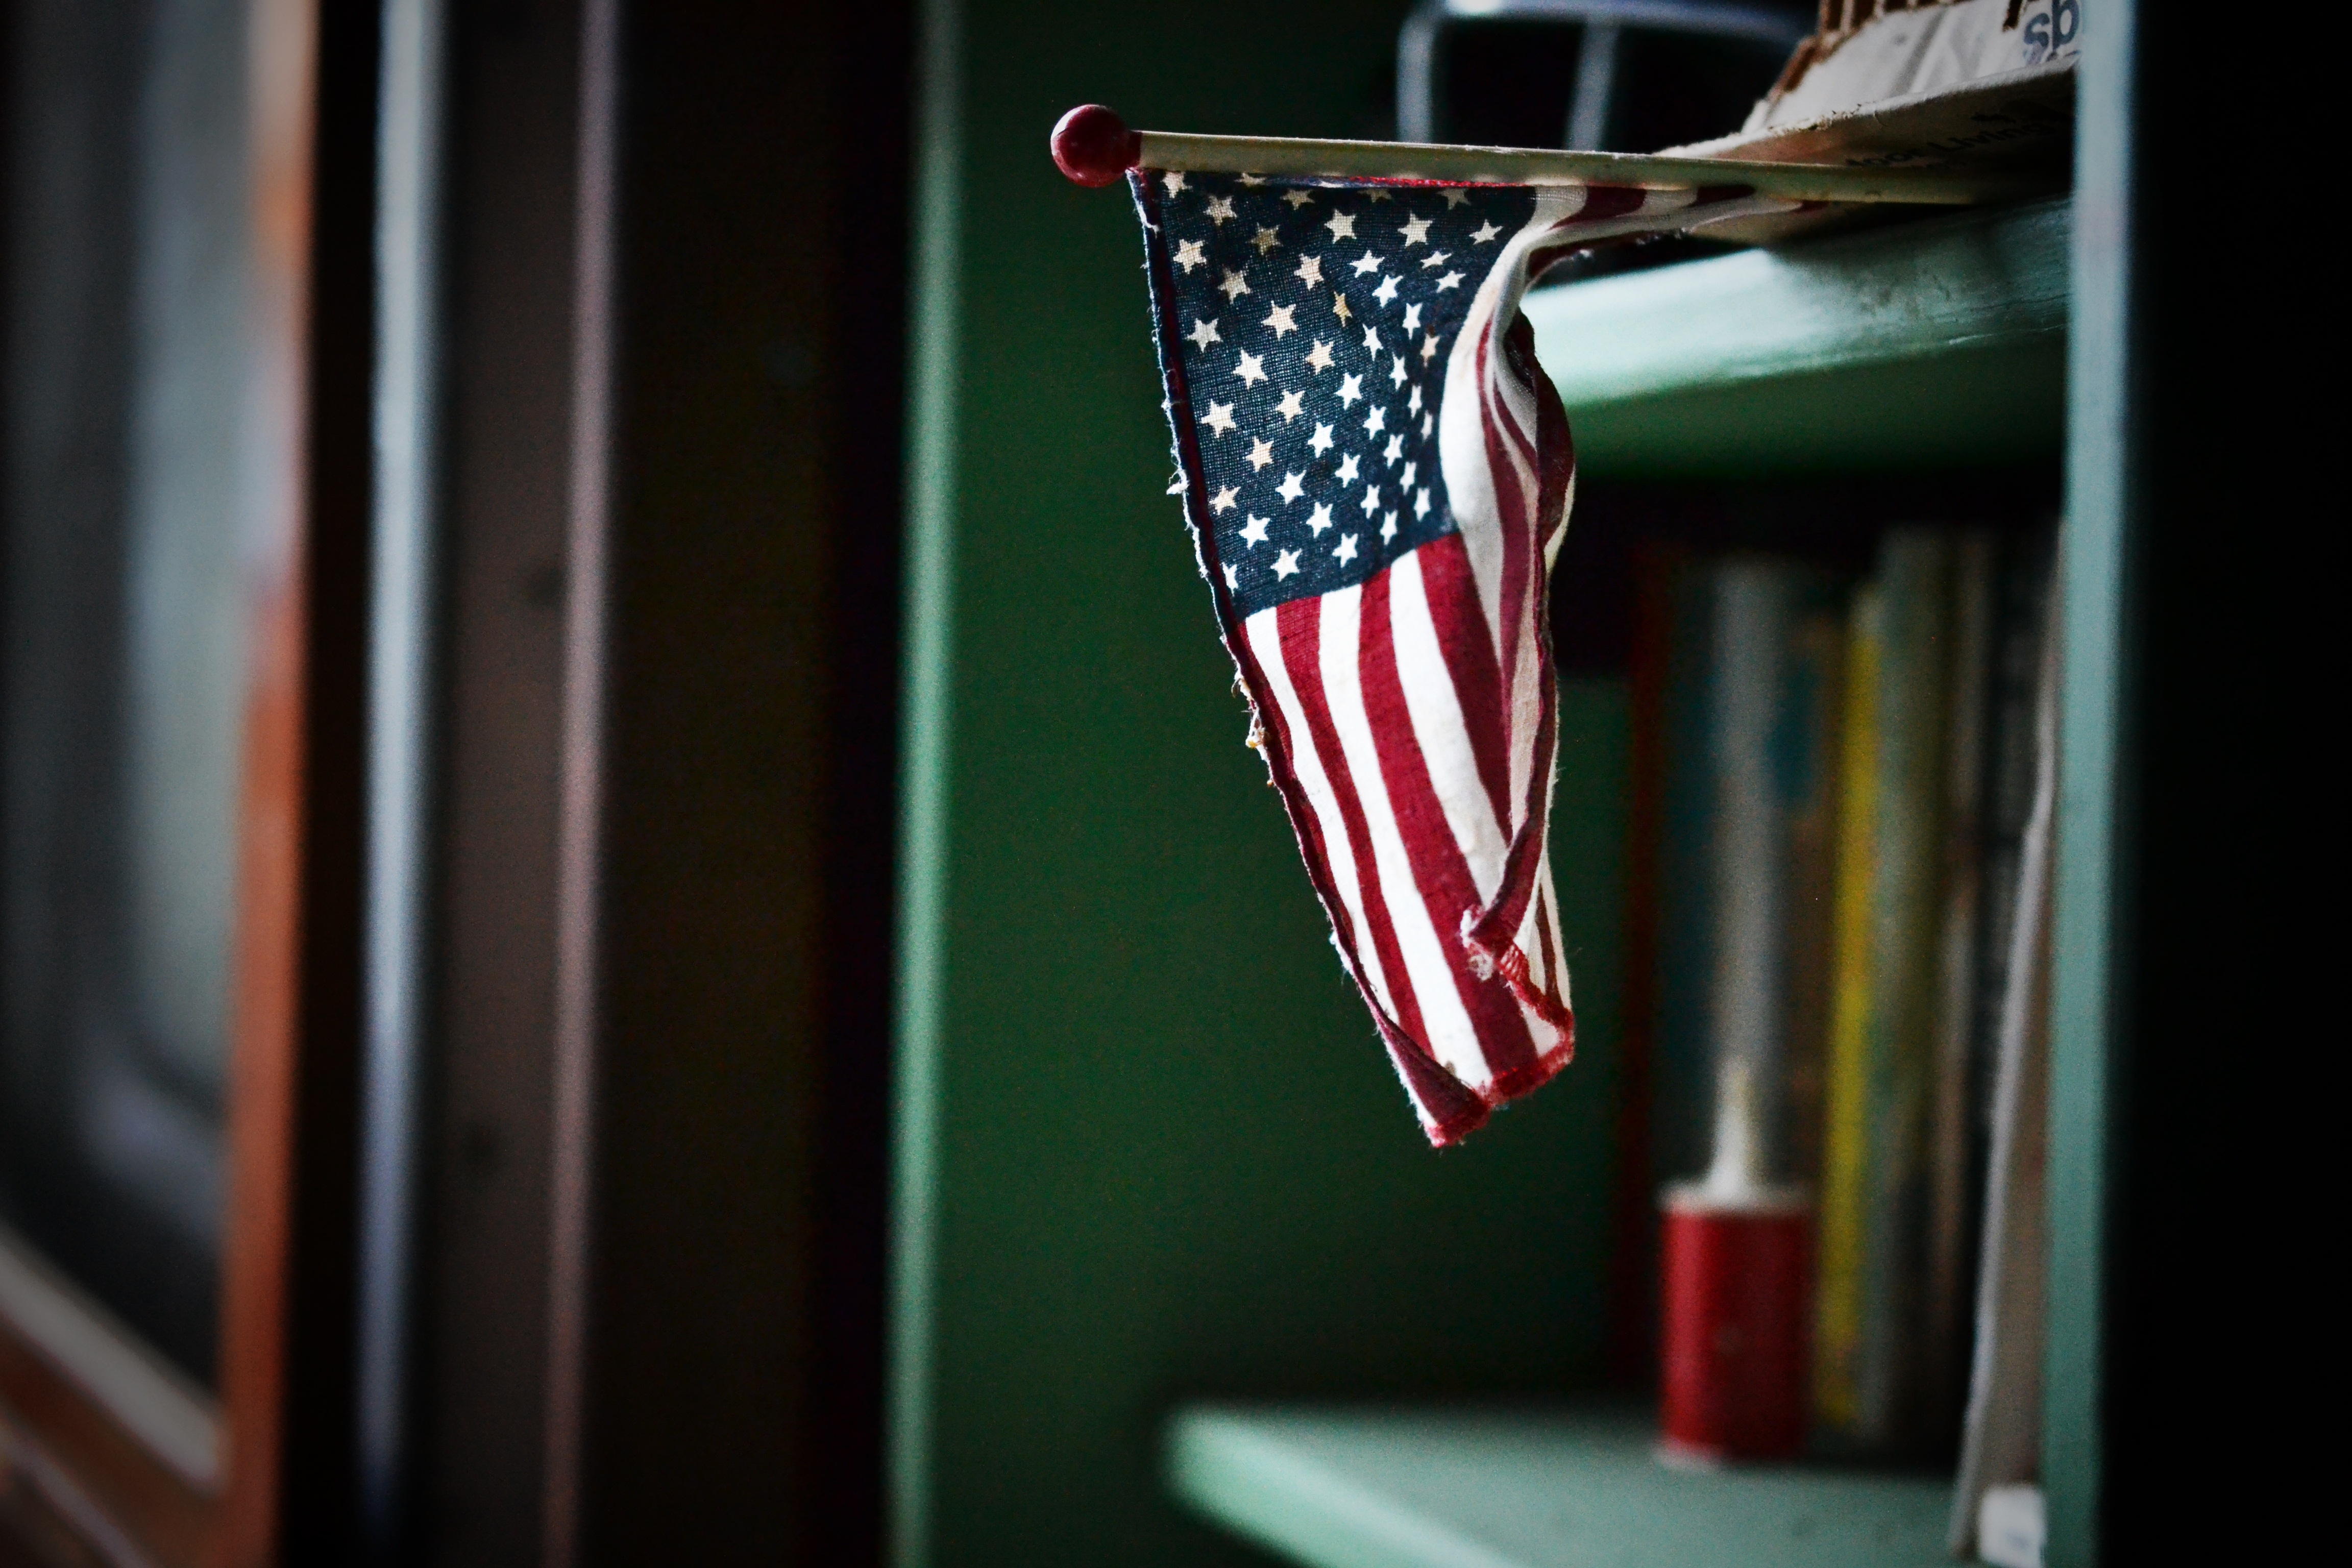
vintage, retro, window, glass, red, symbol, banner, flag, usa, america, grunge, blue, freedom, product, patriotism, national, american, stripes, united, states